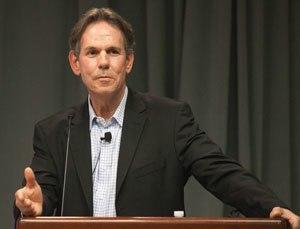
Thomas Keller, né le 14 octobre 1955 à Camp Pendleton en Californie, est un chef cuisinier américain, restaurateur de cuisine française, et auteur de livres de cuisine. Il est reconnu par le monde de l'art culinaire, comme un des meilleurs cuisiniers du monde, avec entre autres 7 étoiles au Guide Michelin, et les titres de meilleur chef d'Amérique 1997 par la James Beard Foundation et Time Magazine, et meilleur restaurant du monde 2003 et 2004 par la revue britannique Restaurant.